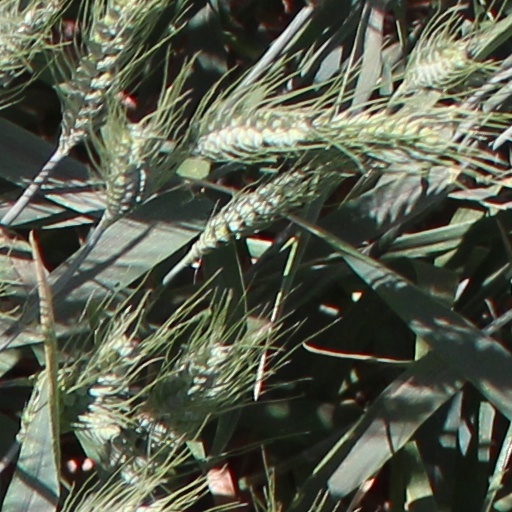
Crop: wheat